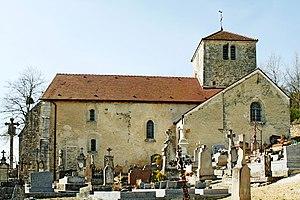
Bellenod-sur-Seine est une commune française située dans le canton de Châtillon-sur-Seine du département de la Côte-d'Or en région Bourgogne-Franche-Comté.